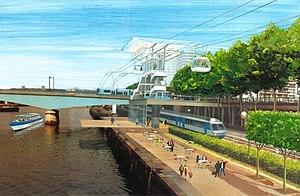
Télébus de Rouen, transport par téléphérique urbain
Jean-Marie Hennin est un architecte français.
Nicolas Normier est un architecte français né le 18 novembre 1950.
Le Transport est-ouest rouennais est un réseau de transport collectif circulant dans la ville de Rouen et son agglomération.